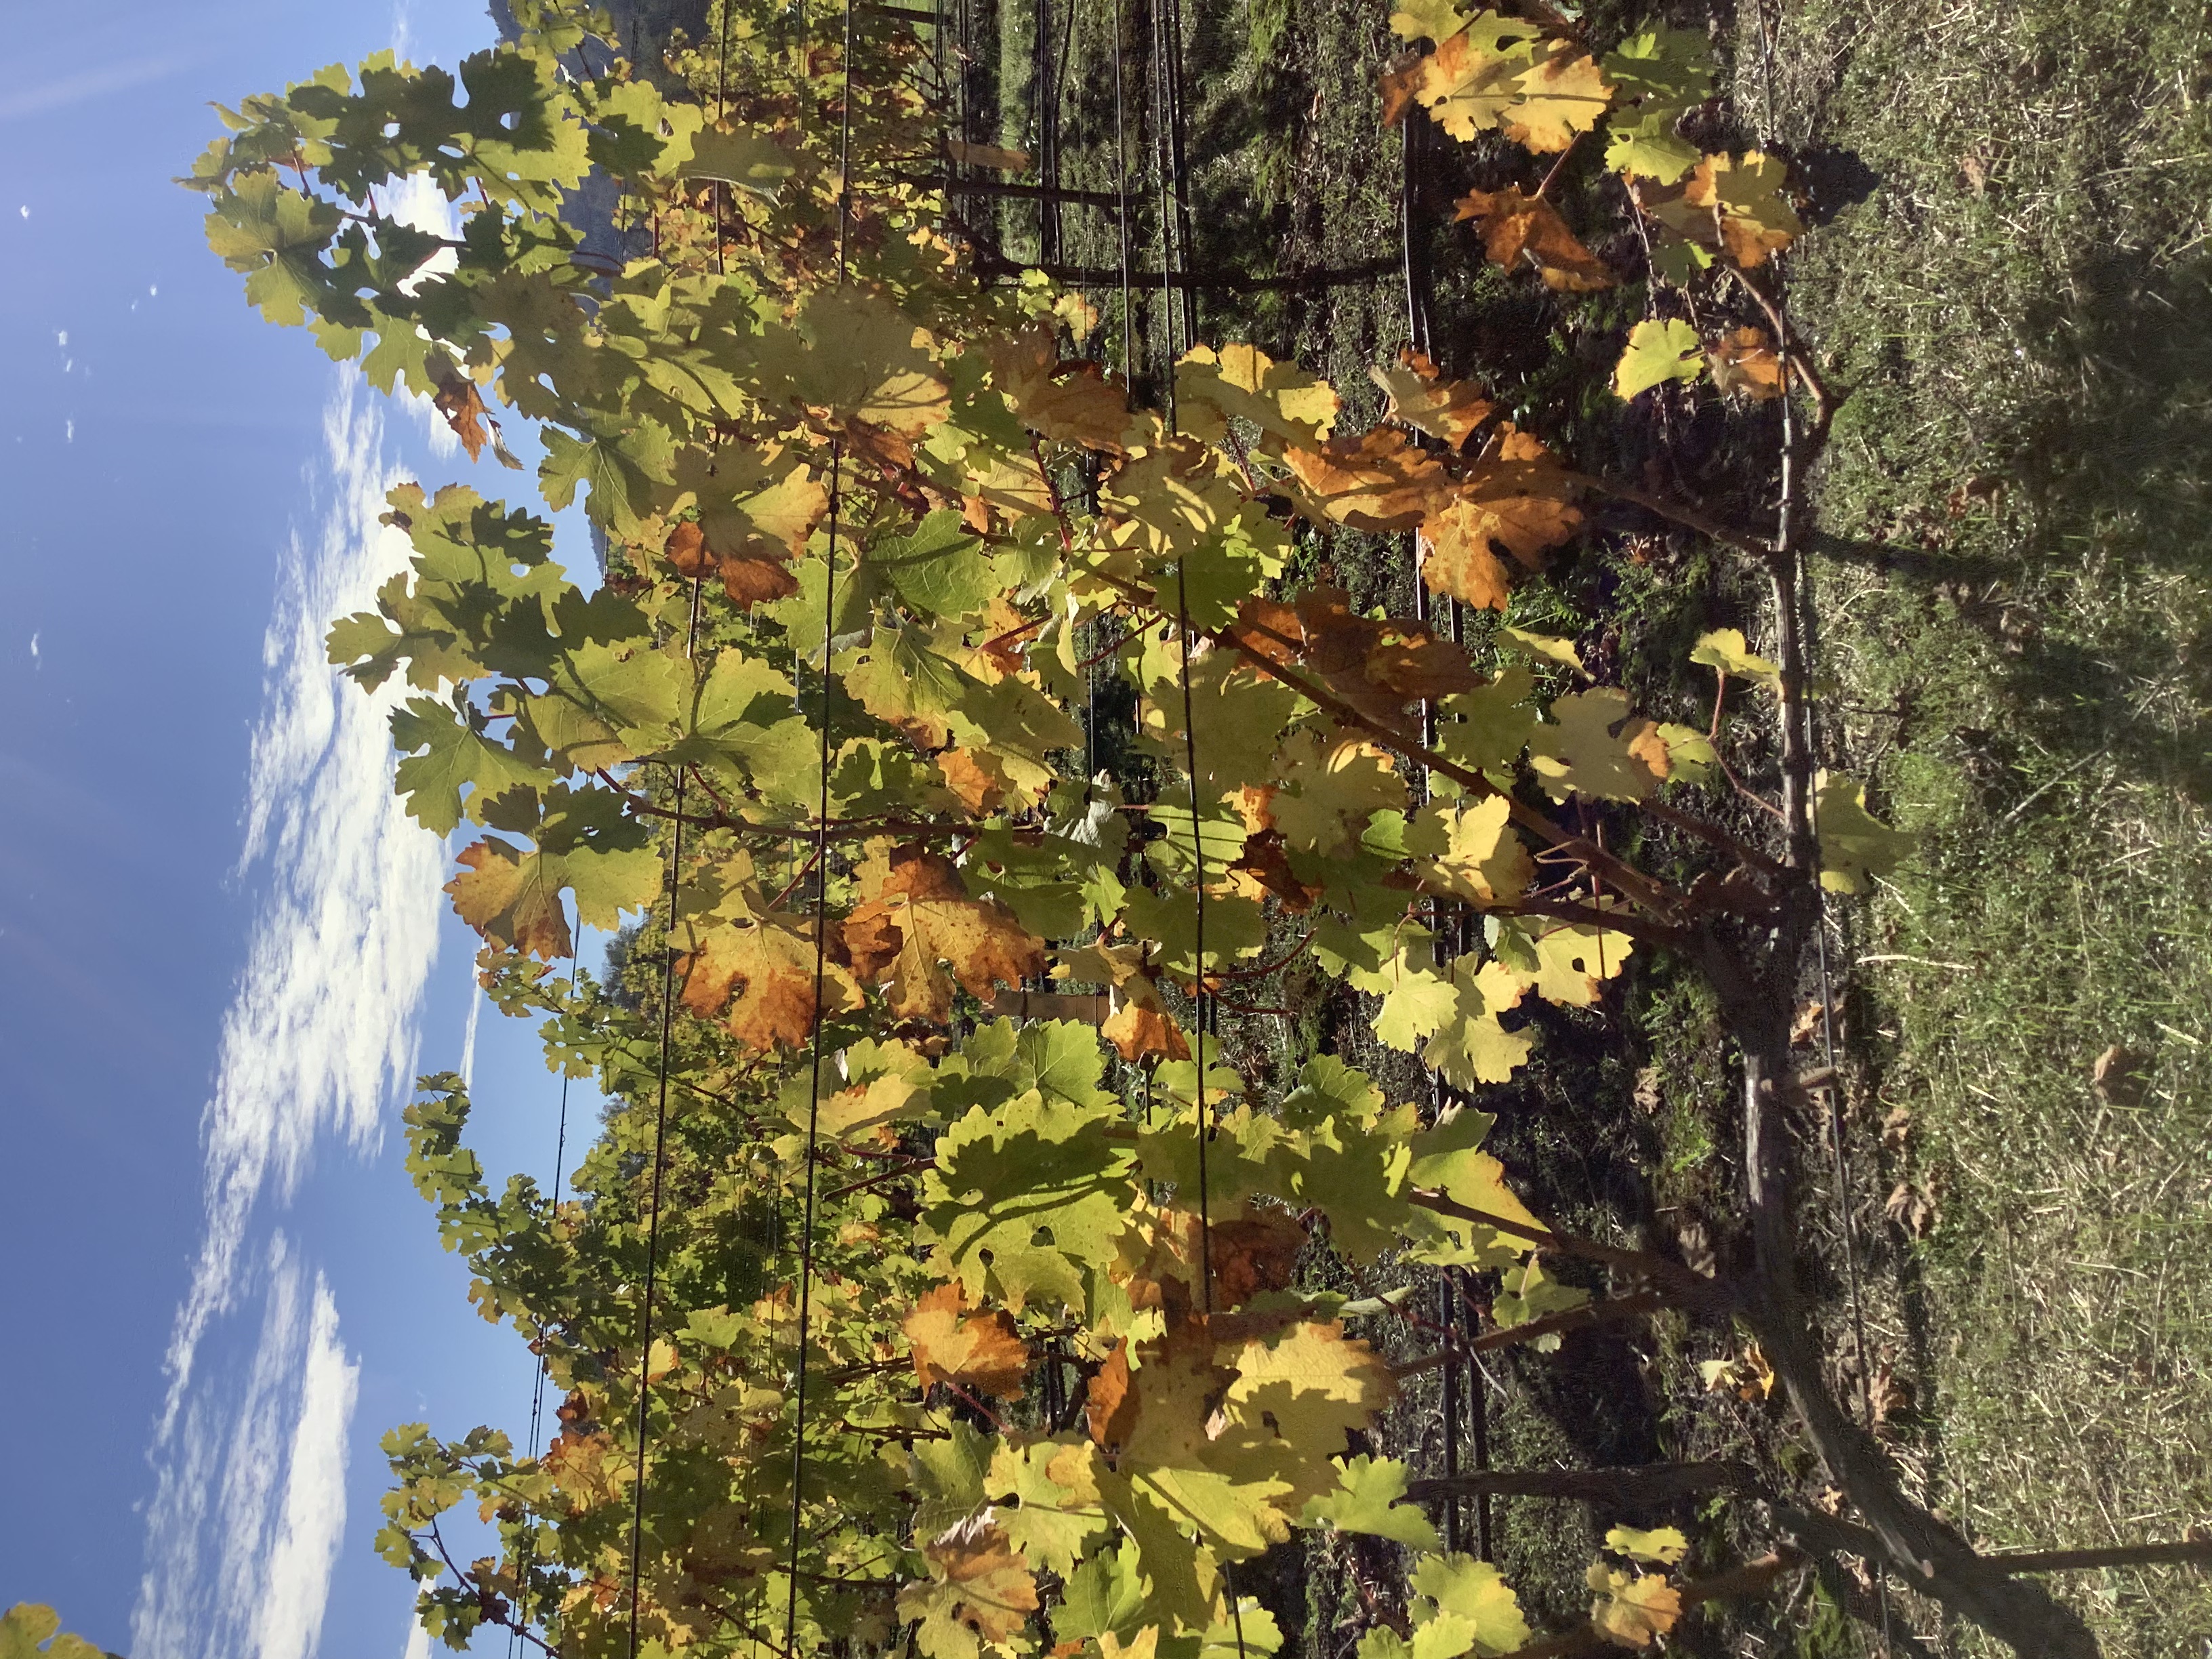
Label: No Virus